Joelle Franzmann

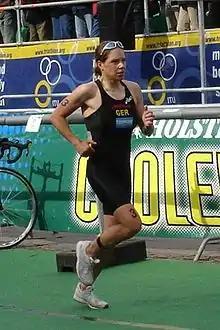
Joelle Franzmann.

Joelle Franzmann (born December 29, 1978, in Idar-Oberstein, Rhineland-Palatinate) is an athlete from Germany, who competes in triathlon.